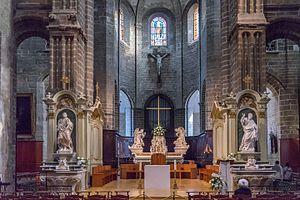
Vannes - Cathédrale Saint-Pierre - Choeur
La cathédrale Saint-Pierre de Vannes est une cathédrale catholique romaine située à Vannes, dans le département du Morbihan, en France. Siège du diocèse de Vannes, elle porte aussi le titre de basilique mineure.